Lee Eun-mi (singer)

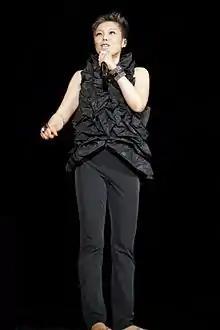

Lee Eun-mi (born May 19, 1966) is a South Korean singer. She is well known for her song "I Have a Lover" which became very popular in South Korea.